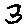
Label: 3